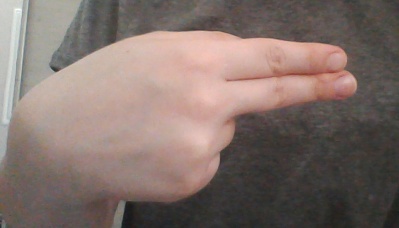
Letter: ain